2nd Combat Engineer Battalion

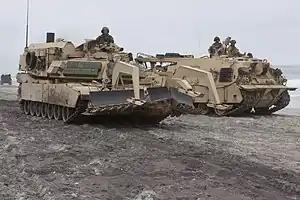
M1150 Assault Breacher Vehicle and M88A2 Hercules maneuver on Camp Lejeune, N.C., 17 Mar. 2020, during Type Commander Amphibious Training.

The 2nd Combat Engineer Battalion was activated on 1 November 1940 in order to support the 2nd Marine Brigade. With existing Company A and the activation of the Headquarters and Service Company, Companies B and C were organized 6 December 1940 in San Diego, California. On 1 April 1941, the battalion was assigned to Division Special Troops of the 2nd Marine Division. On 4 November 1941, 2nd Engineer Battalion was relocated to Marine Barracks, Navy Yard, Pearl Harbor, Hawaii. Upon Arrival, Headquarters and Service Company and Company A were assigned to Construct Camp Caitlin, Oahu.